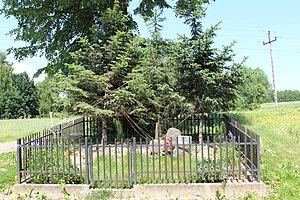
Bachowice est une localité polonaise de la gmina de Spytkowice, située dans le powiat de Wadowice en voïvodie de Petite-Pologne.